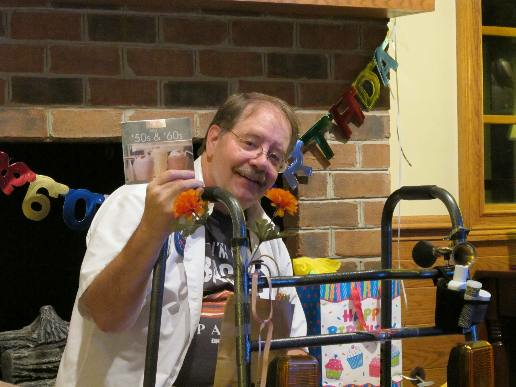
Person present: Yes